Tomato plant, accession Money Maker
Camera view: horizontal (90 deg, fisheye); turntable rotation: 30 degrees
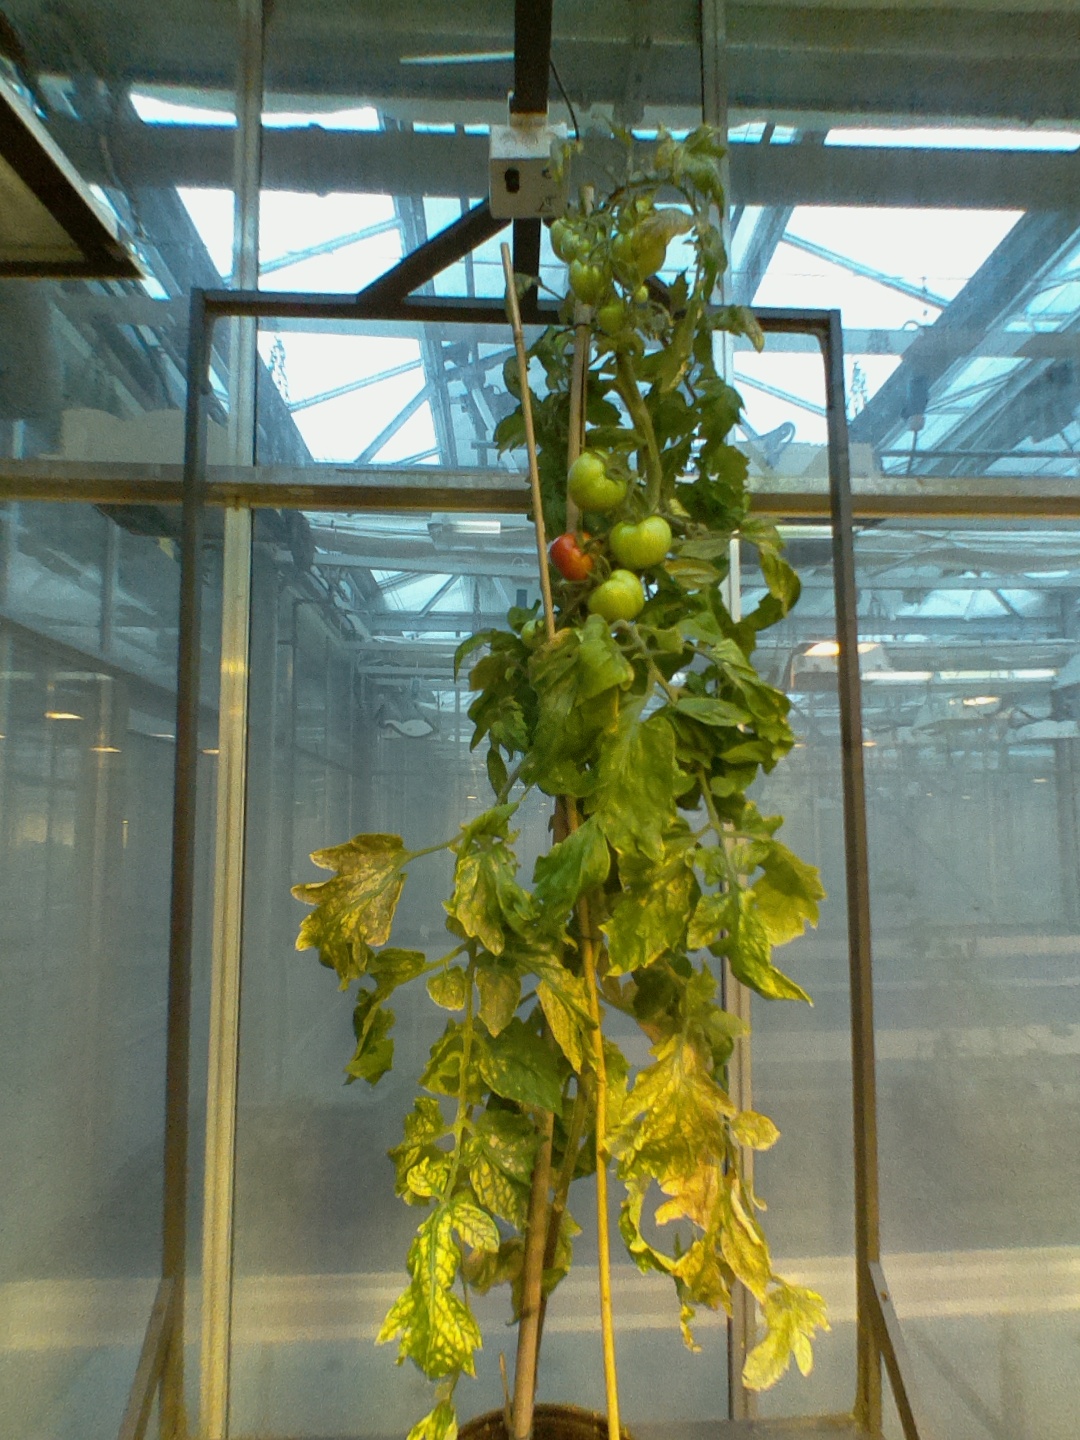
BBCH growth stage 81: 10%-20% of fruits show typical fully ripe color